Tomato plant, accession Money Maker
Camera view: horizontal (90 deg, fisheye); turntable rotation: 90 degrees
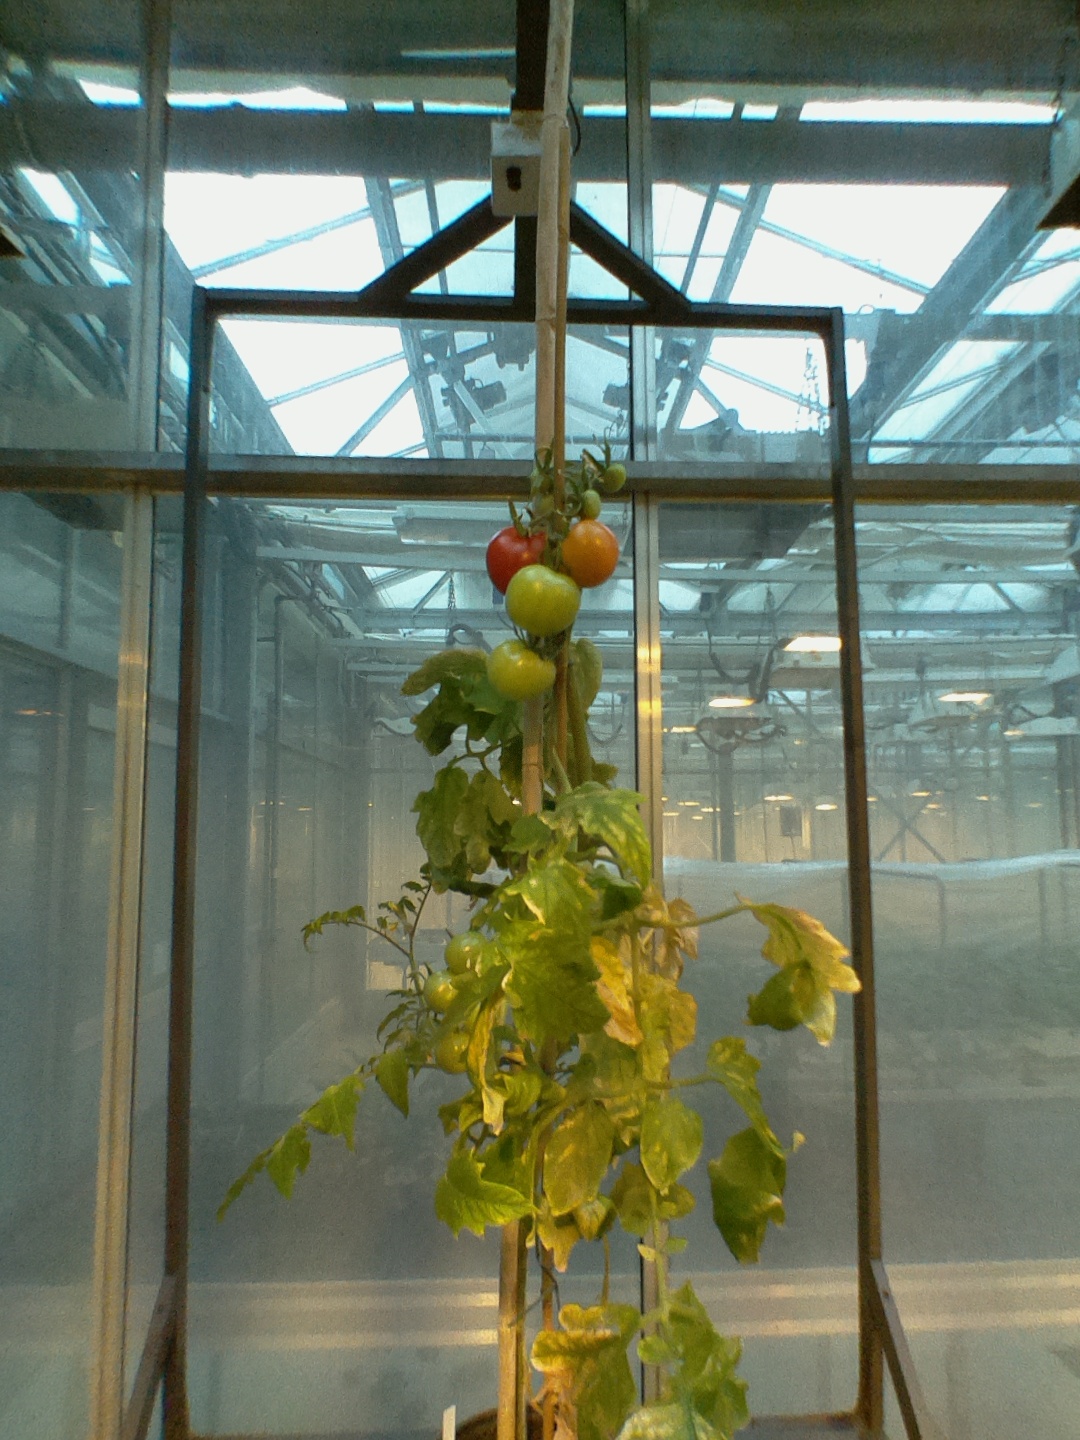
BBCH growth stage 81: 10%-20% of fruits show typical fully ripe color